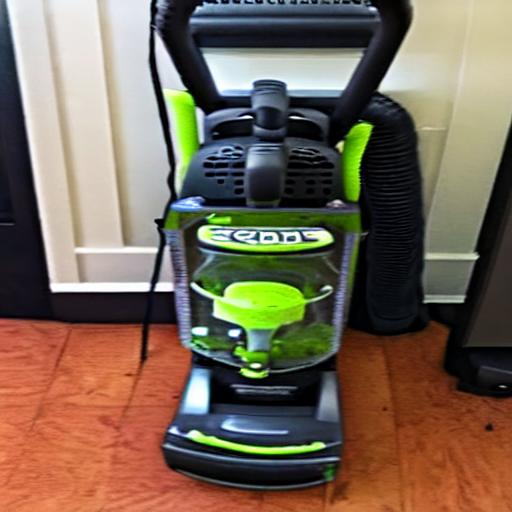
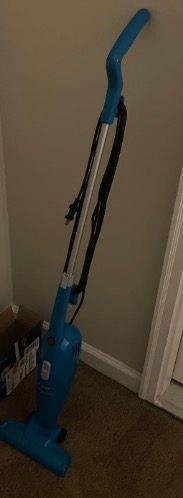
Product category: items_vacuum
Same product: no